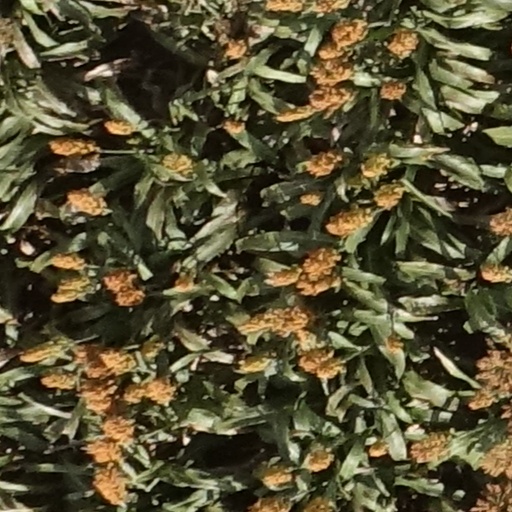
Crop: sorghum